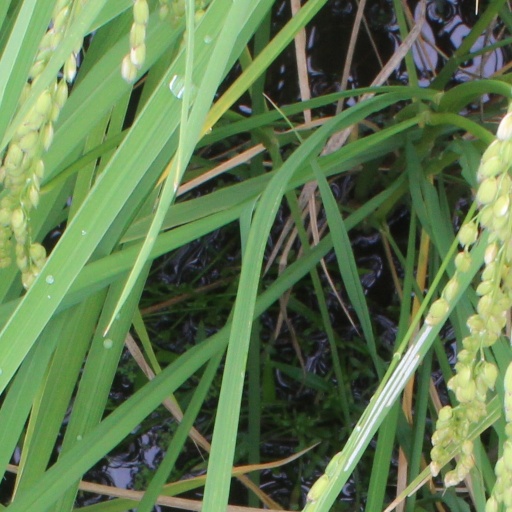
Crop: rice